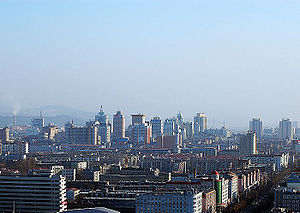
Mudanjiang
Udsigt over det moderne Mudanjiang
Mudanjiang er en by på præfekturniveau i provinsen Heilongjiang i det nordøstlige Kina. Befolkningen i hovedbyen anslås til 666.000, mens hele præfekturet har 2,7 millioner indbyggere, og er areal på 40.435 km².